Sky position (RA, Dec in degrees): 200.499, 24.226
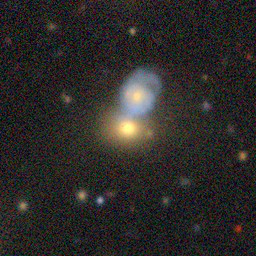
Galaxy morphology: Merging Galaxies